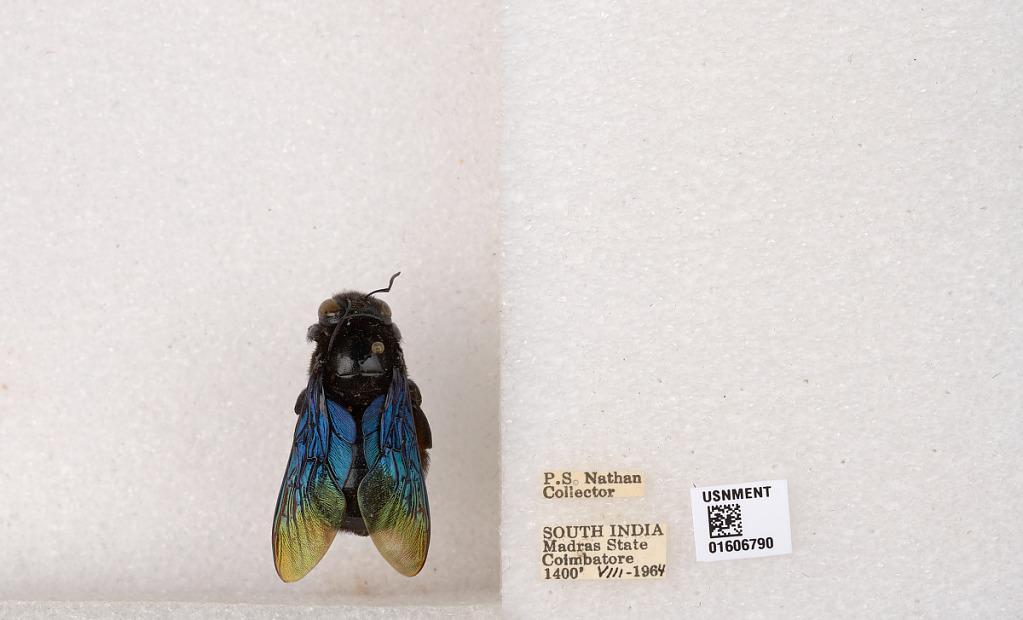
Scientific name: Xylocopa (Biluna) auripennis auripennis Lepeletier
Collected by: P. Nathan
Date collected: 1964-8-1
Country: India
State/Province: Tamil Nadu
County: Coimbatore
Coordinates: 10.9955, 76.9034